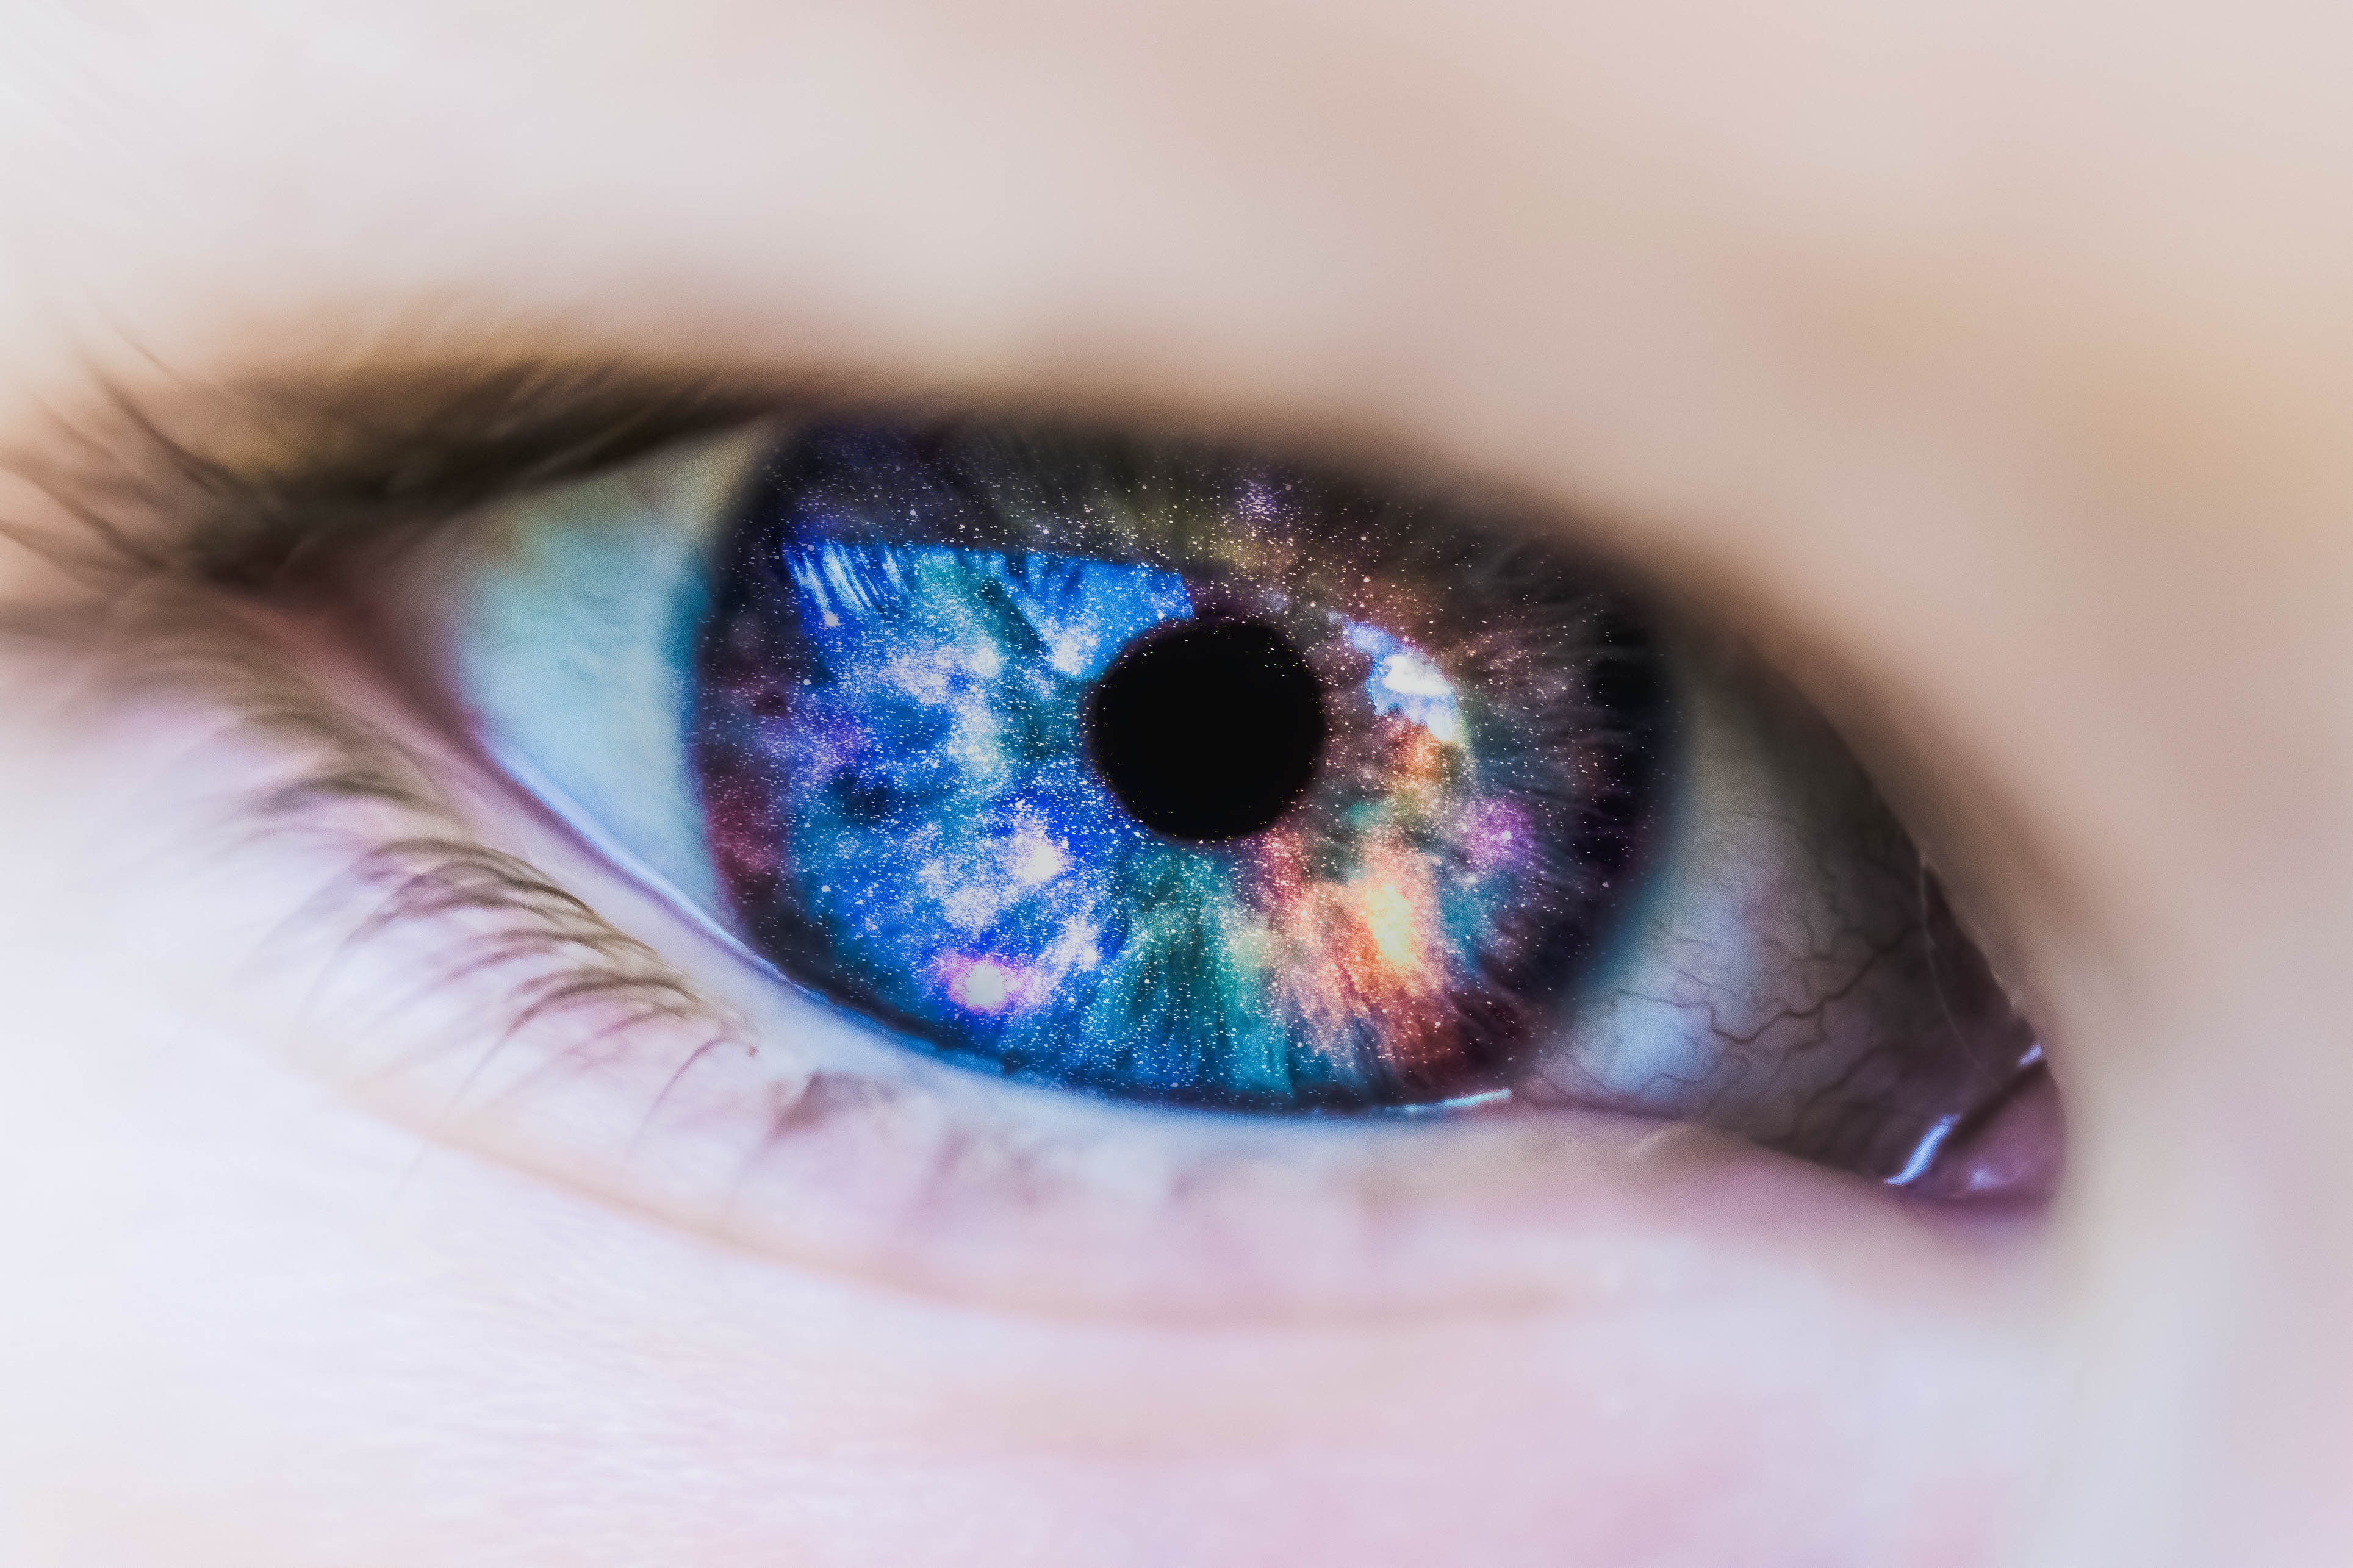
person, girl, woman, photography, female, model, sight, lens, color, fashion, blue, galaxy, ear, colorful, lip, eyelid, mouth, eyelash, close up, human body, face, nose, iris, eye, vision, glasses, head, skin, beautiful, style, organ, mascara, colored, eyeball, glamour, macro photography, eyesight, vision care, contact lens